Inuit culture

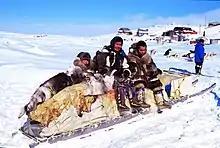
A traditional dog sled ("qamutik"), today almost entirely replaced by the snowmobile, except for festive occasions.

Due to the hard weather conditions in winter, in this season the families joined closer together. Mutual visits at hunting places of different groups were for the exchange of news and experiences, but mostly for the exchange of food from different sources. In winter, travelling was done by dog sleds, partly presumably also by foot.